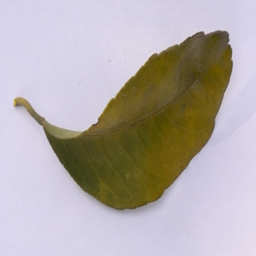
Plant part: leaf
Disease: greening